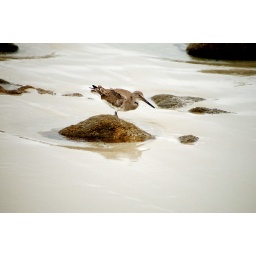
Willet on wet beach near water line